Me at the Zoo (2012 film)

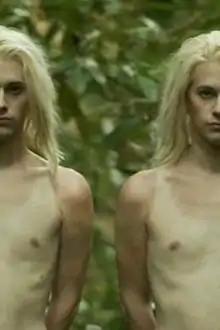
Promotional release poster

Me at the Zoo (stylized as ME @ THE ZOO) is a 2012 documentary film directed by Chris Moukarbel and Valerie Veatch and starring Cara Cunningham, then known as Chris Crocker. "Me at the Zoo" takes a look at the young video blogger from a small town in Tennessee. The documentary delves into the life of Cunningham, who was made famous on the internet through numerous public videos, notably her video "Leave Britney Alone", which garnered mainstream media attention. The film also explores how video sharing and social media have shaped the way people share their stories and go about their lives. On January 17, 2012, HBO Documentary Films secured the US broadcasting rights to the film. It premiered at the 2012 Sundance Film Festival on January 21, 2012, and on HBO on June 25, 2012.